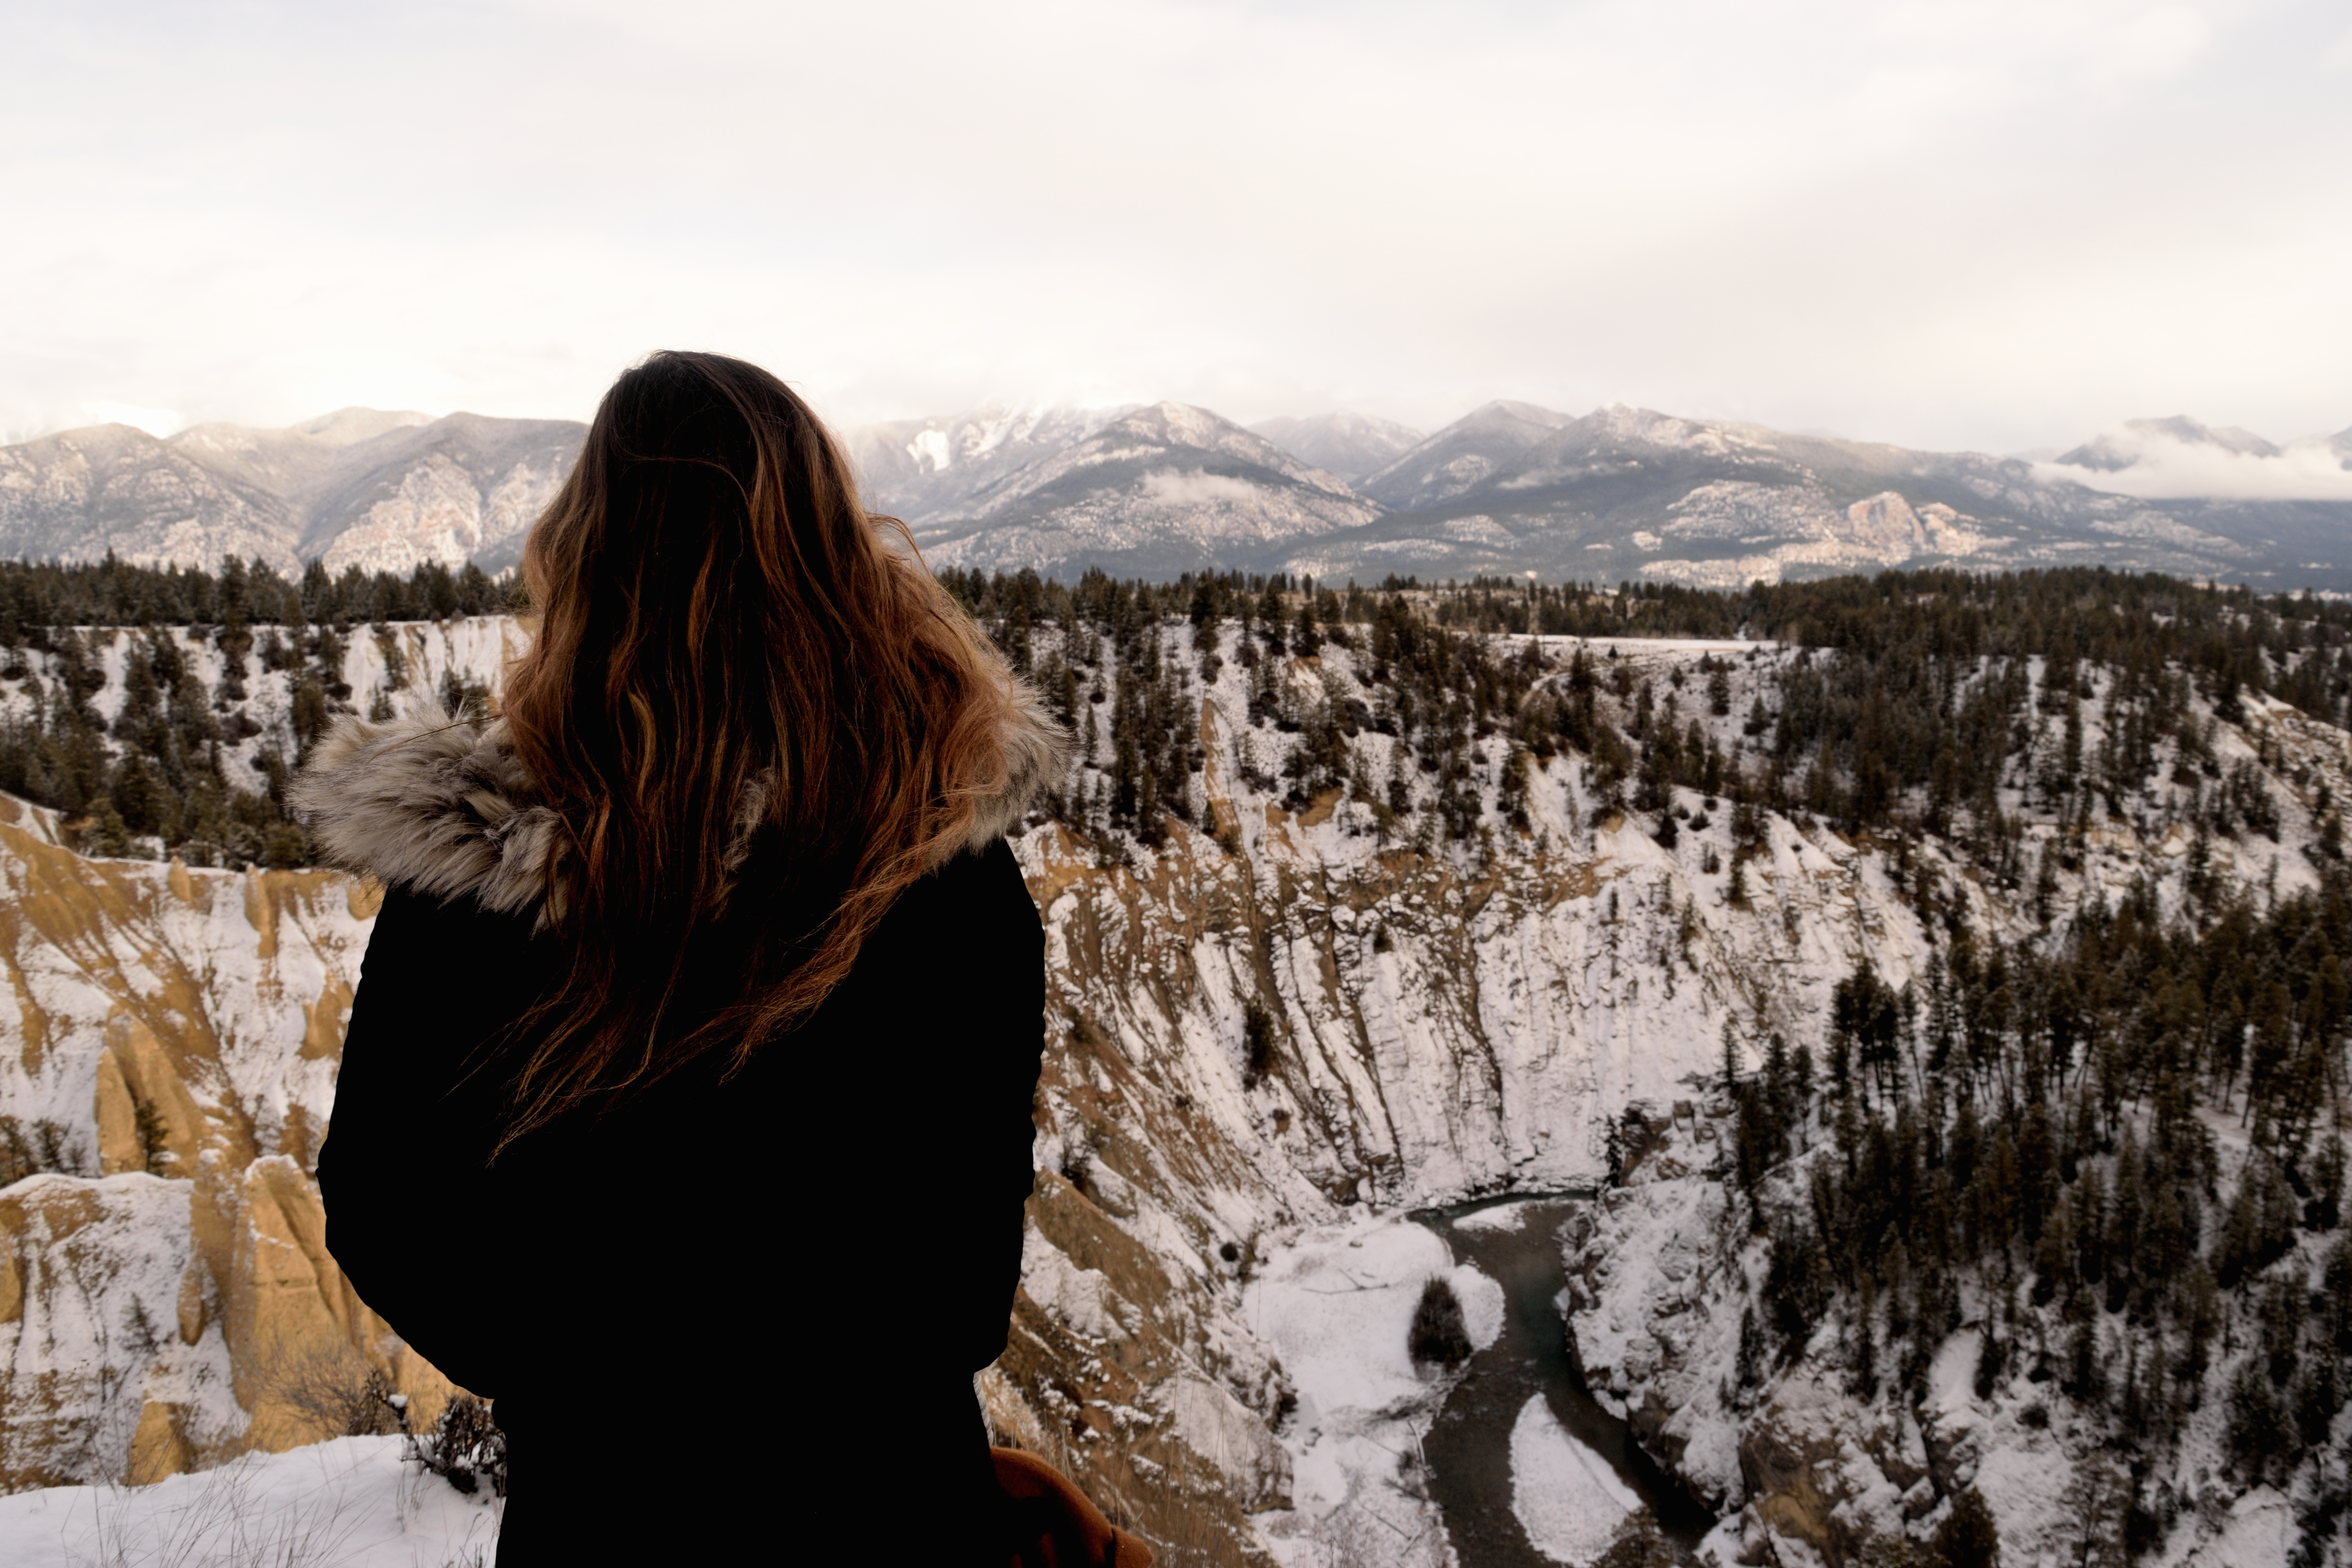
tree, rock, wilderness, mountain, snow, winter, mountain range, spring, weather, season